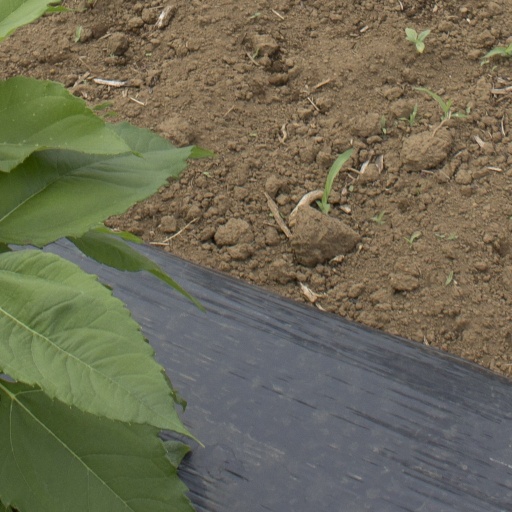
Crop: Jerusalem artichoke